Penang House of Music

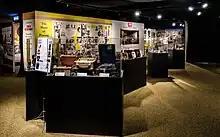
A section of PHoM's gallery

PHoM's gallery highlights the traditional music of Penang's communities in the time period between the 1930s to the 1970s, and features exhibitions on various musicians who have shaped the music of Penang and Malaysia. It is divided into several sections that explain the development of various local genres of music such as bangsawan, boria, ronggeng, dondang sayang and the musicians of the period.